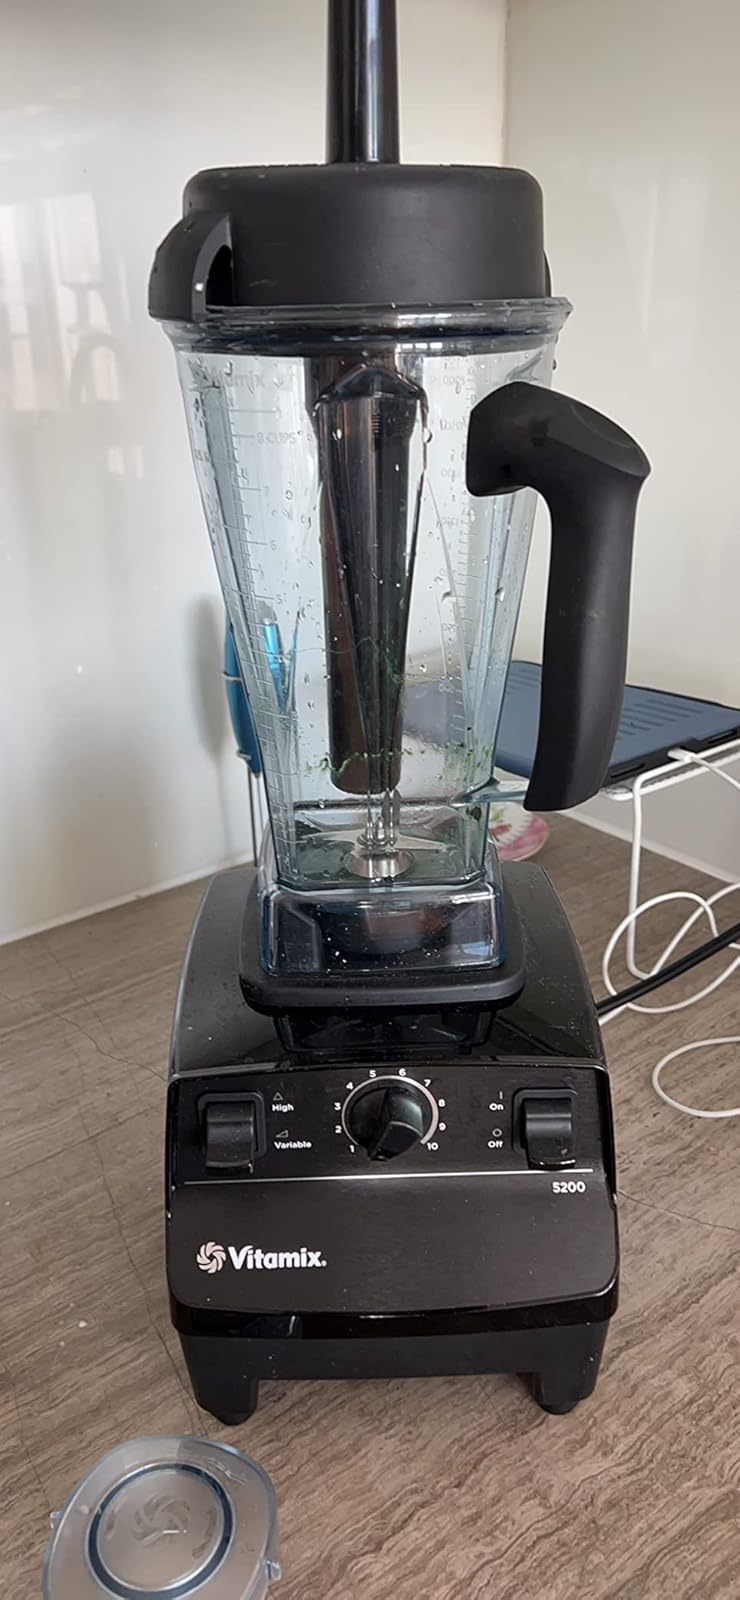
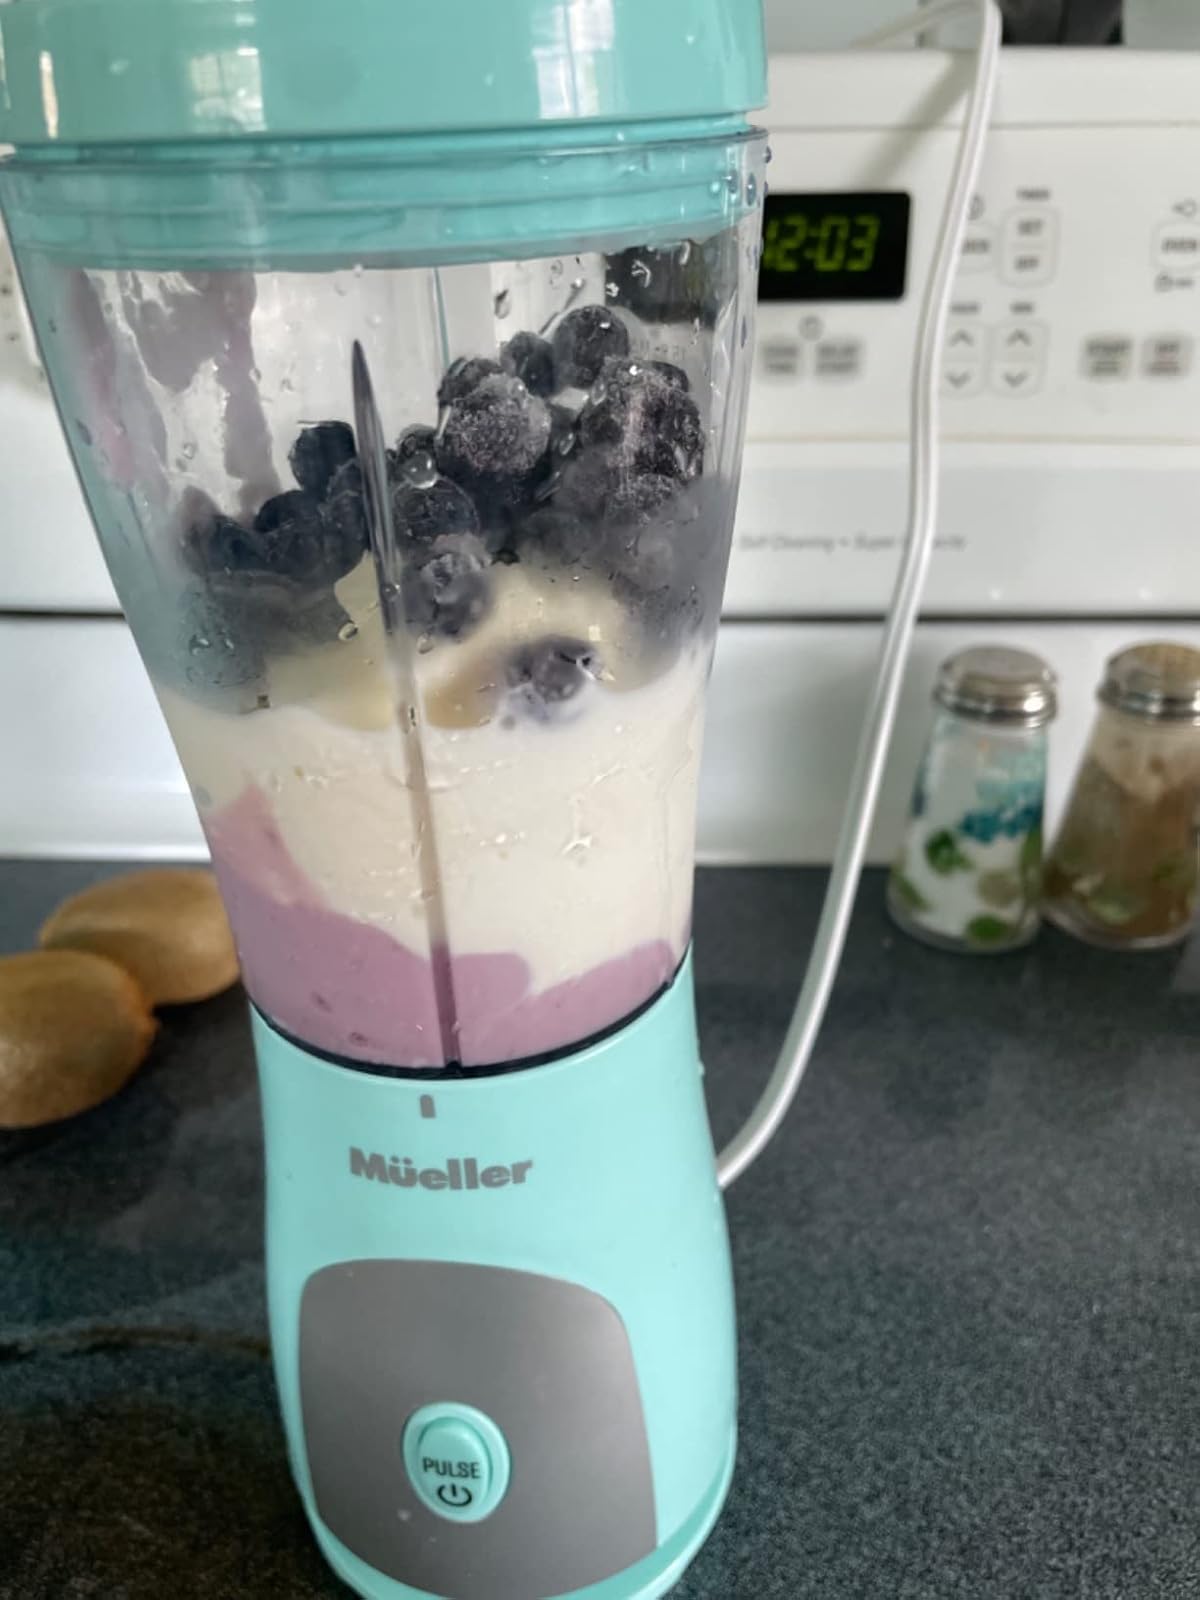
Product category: items_blender
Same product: no